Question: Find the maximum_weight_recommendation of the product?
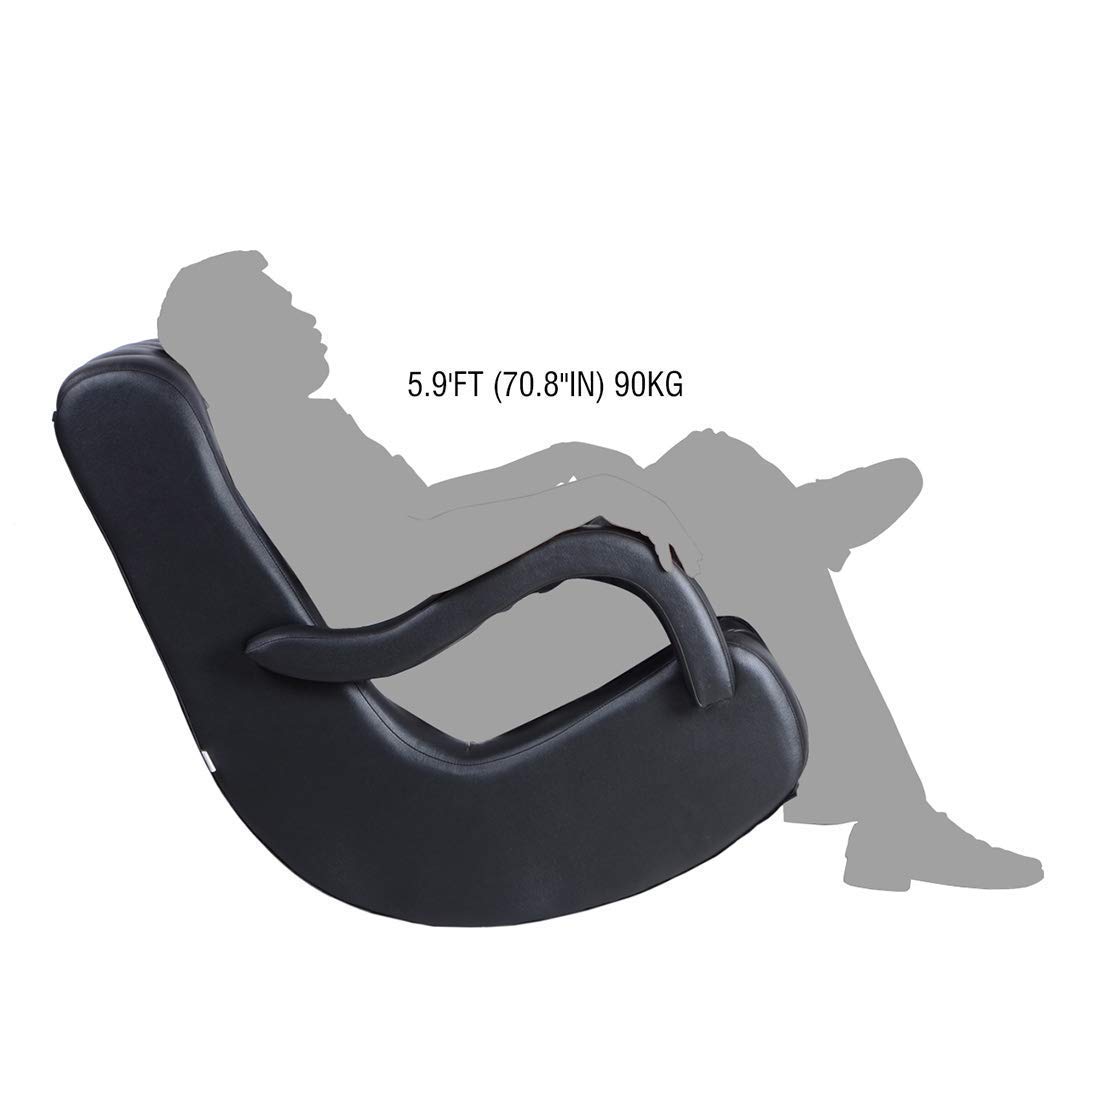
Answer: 90 kilogram